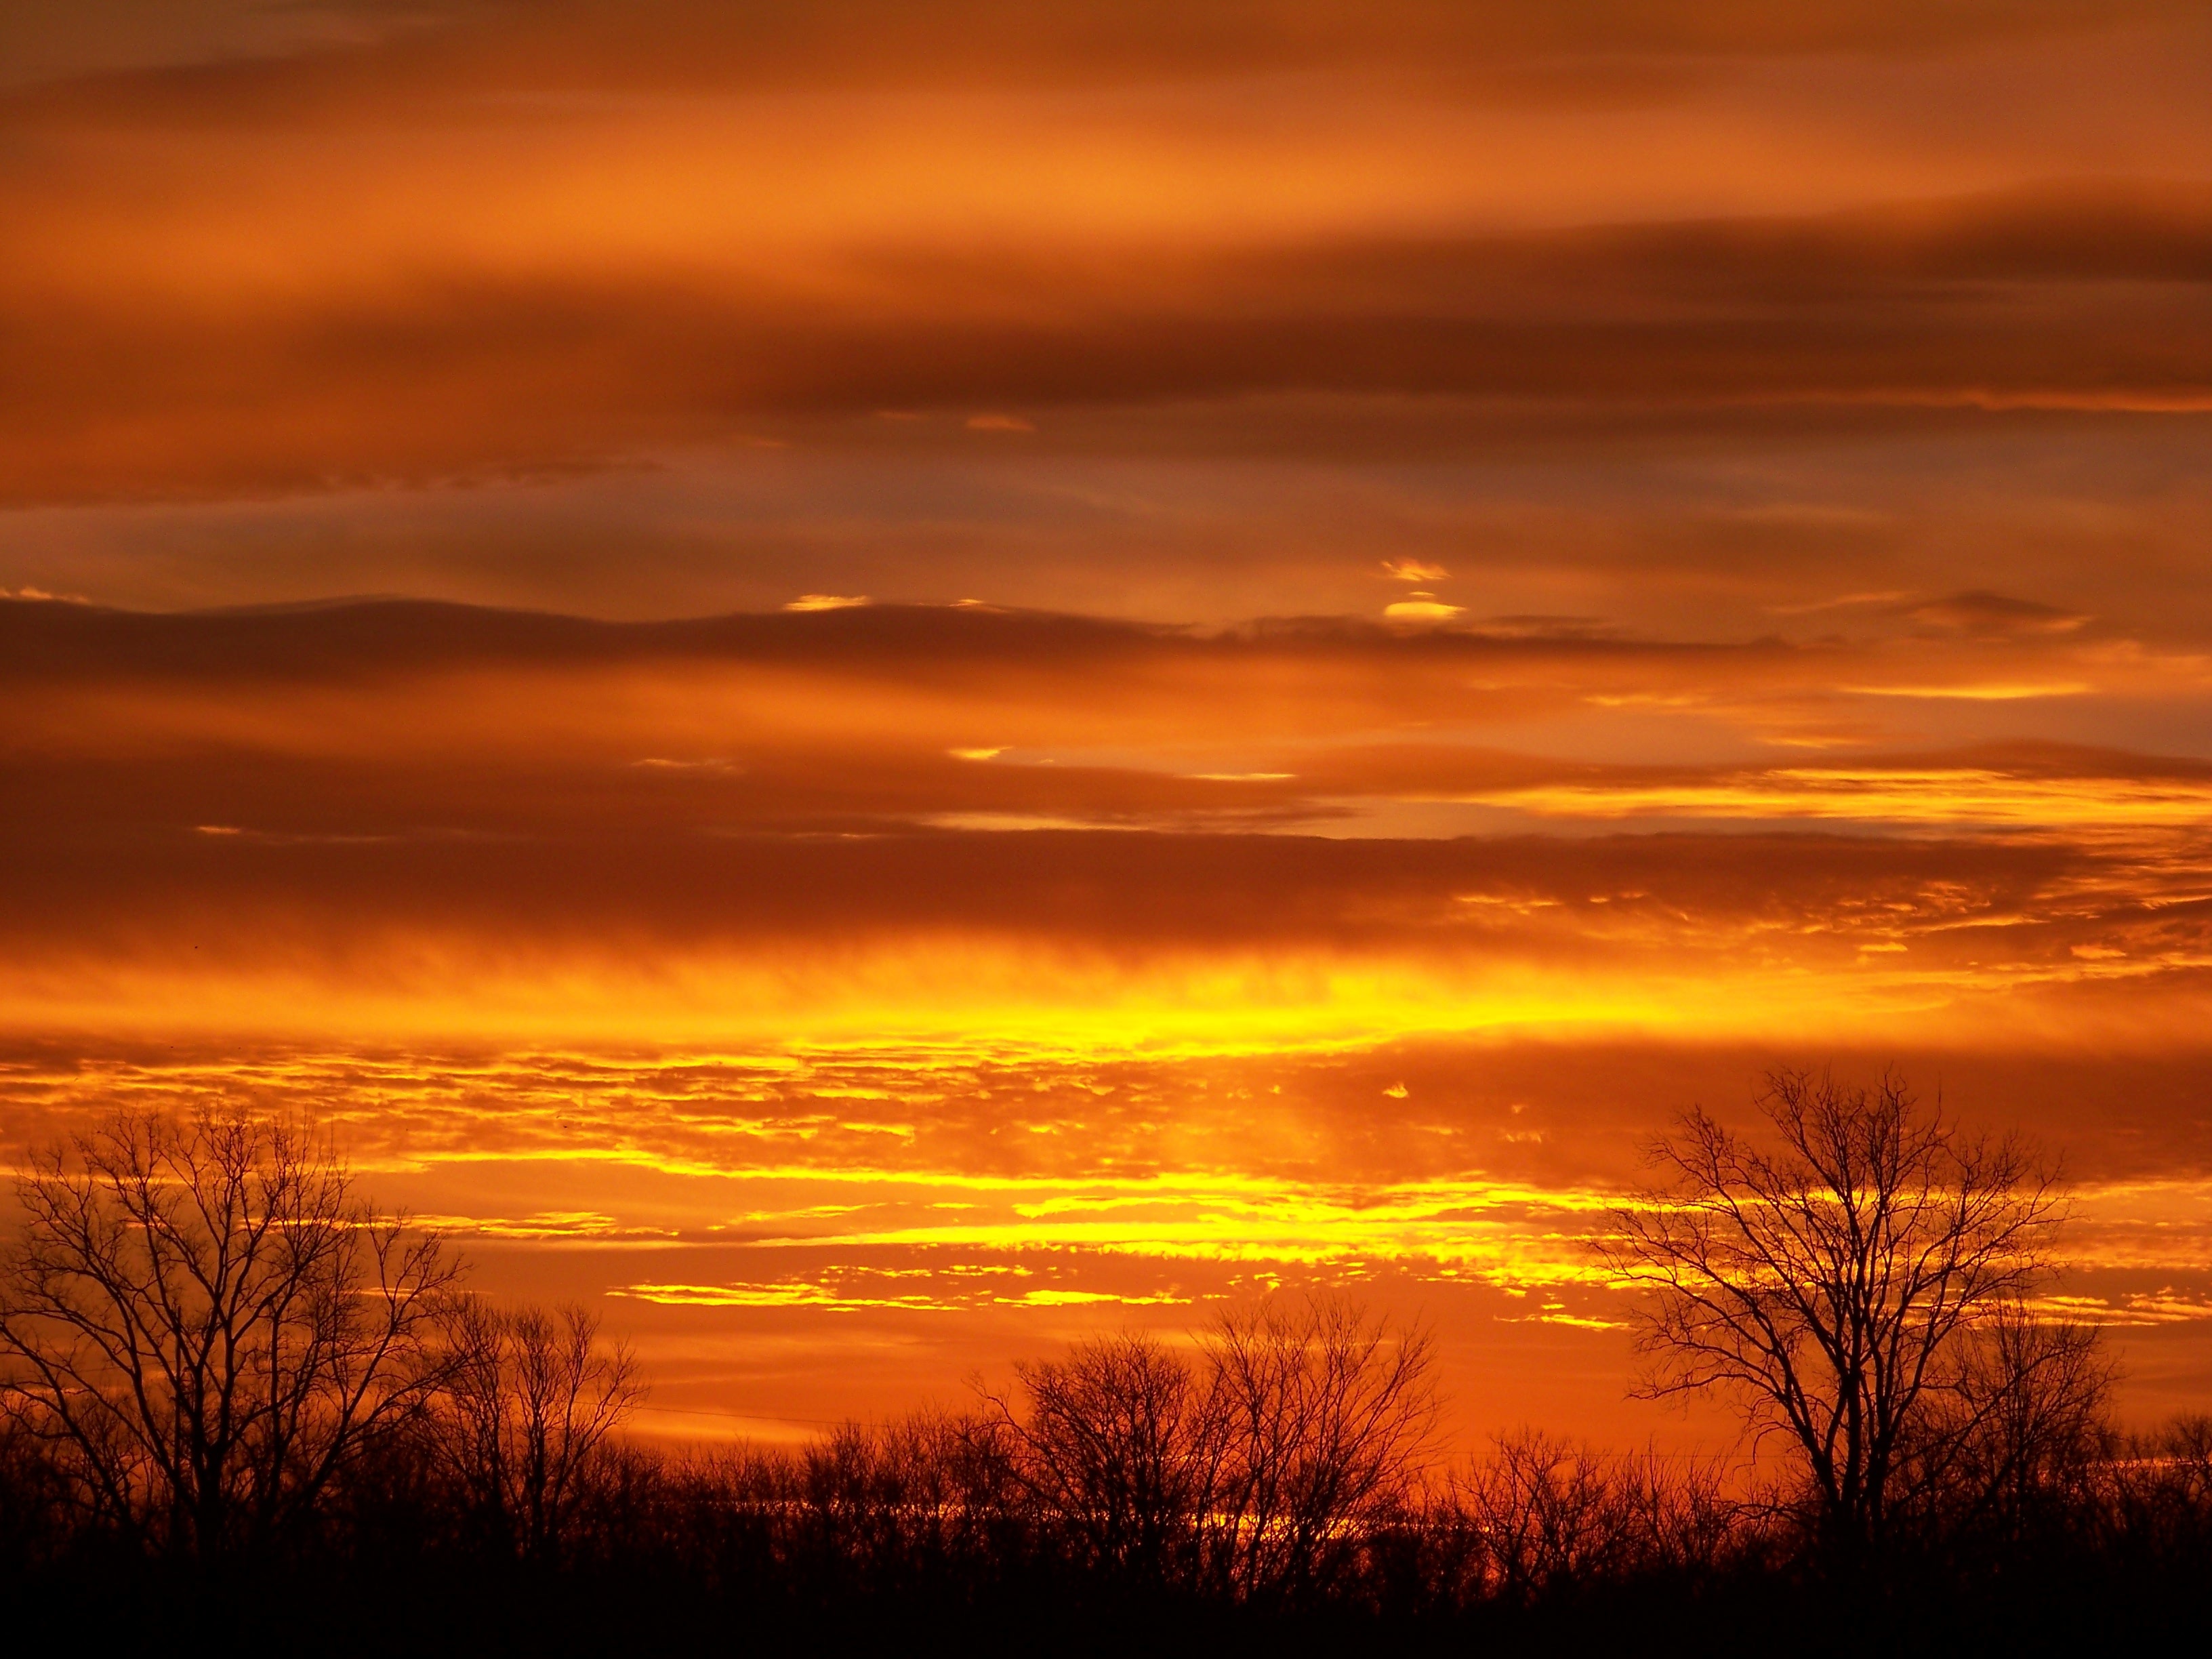
horizon, cloud, sky, sunrise, sunset, field, prairie, sunlight, morning, dawn, atmosphere, dusk, evening, afterglow, red sky at morning